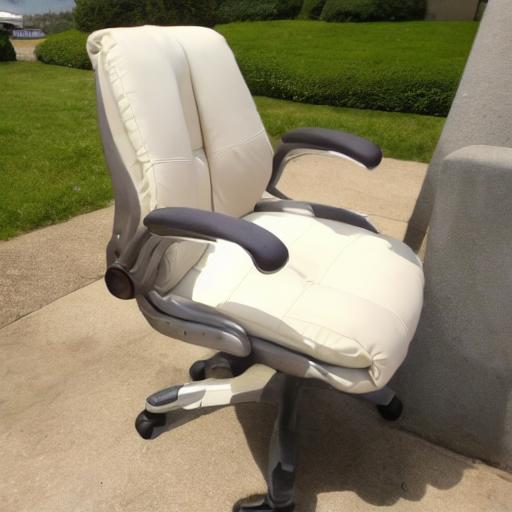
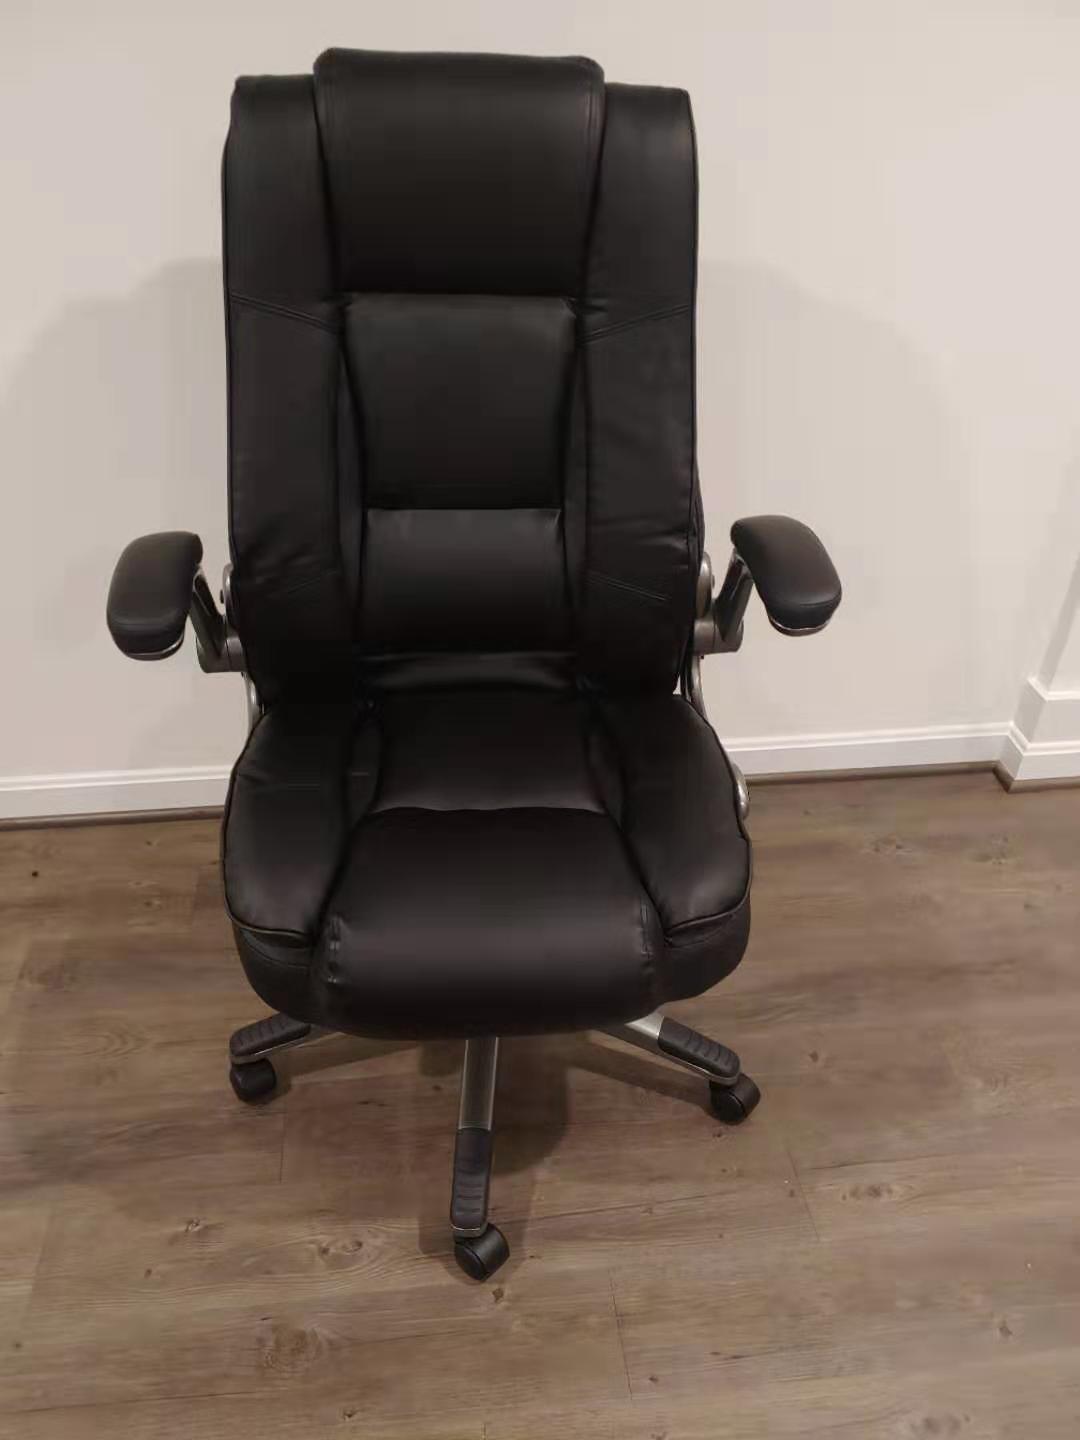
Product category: items_chair
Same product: no